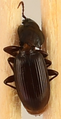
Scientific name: Pterostichus restrictus
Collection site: Rocky Mountains NEON (RMNP), plot RMNP_014